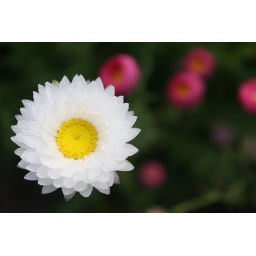
This was in the dried flower garden. They looked just like every bouquet of dried flowers I've ever seen!